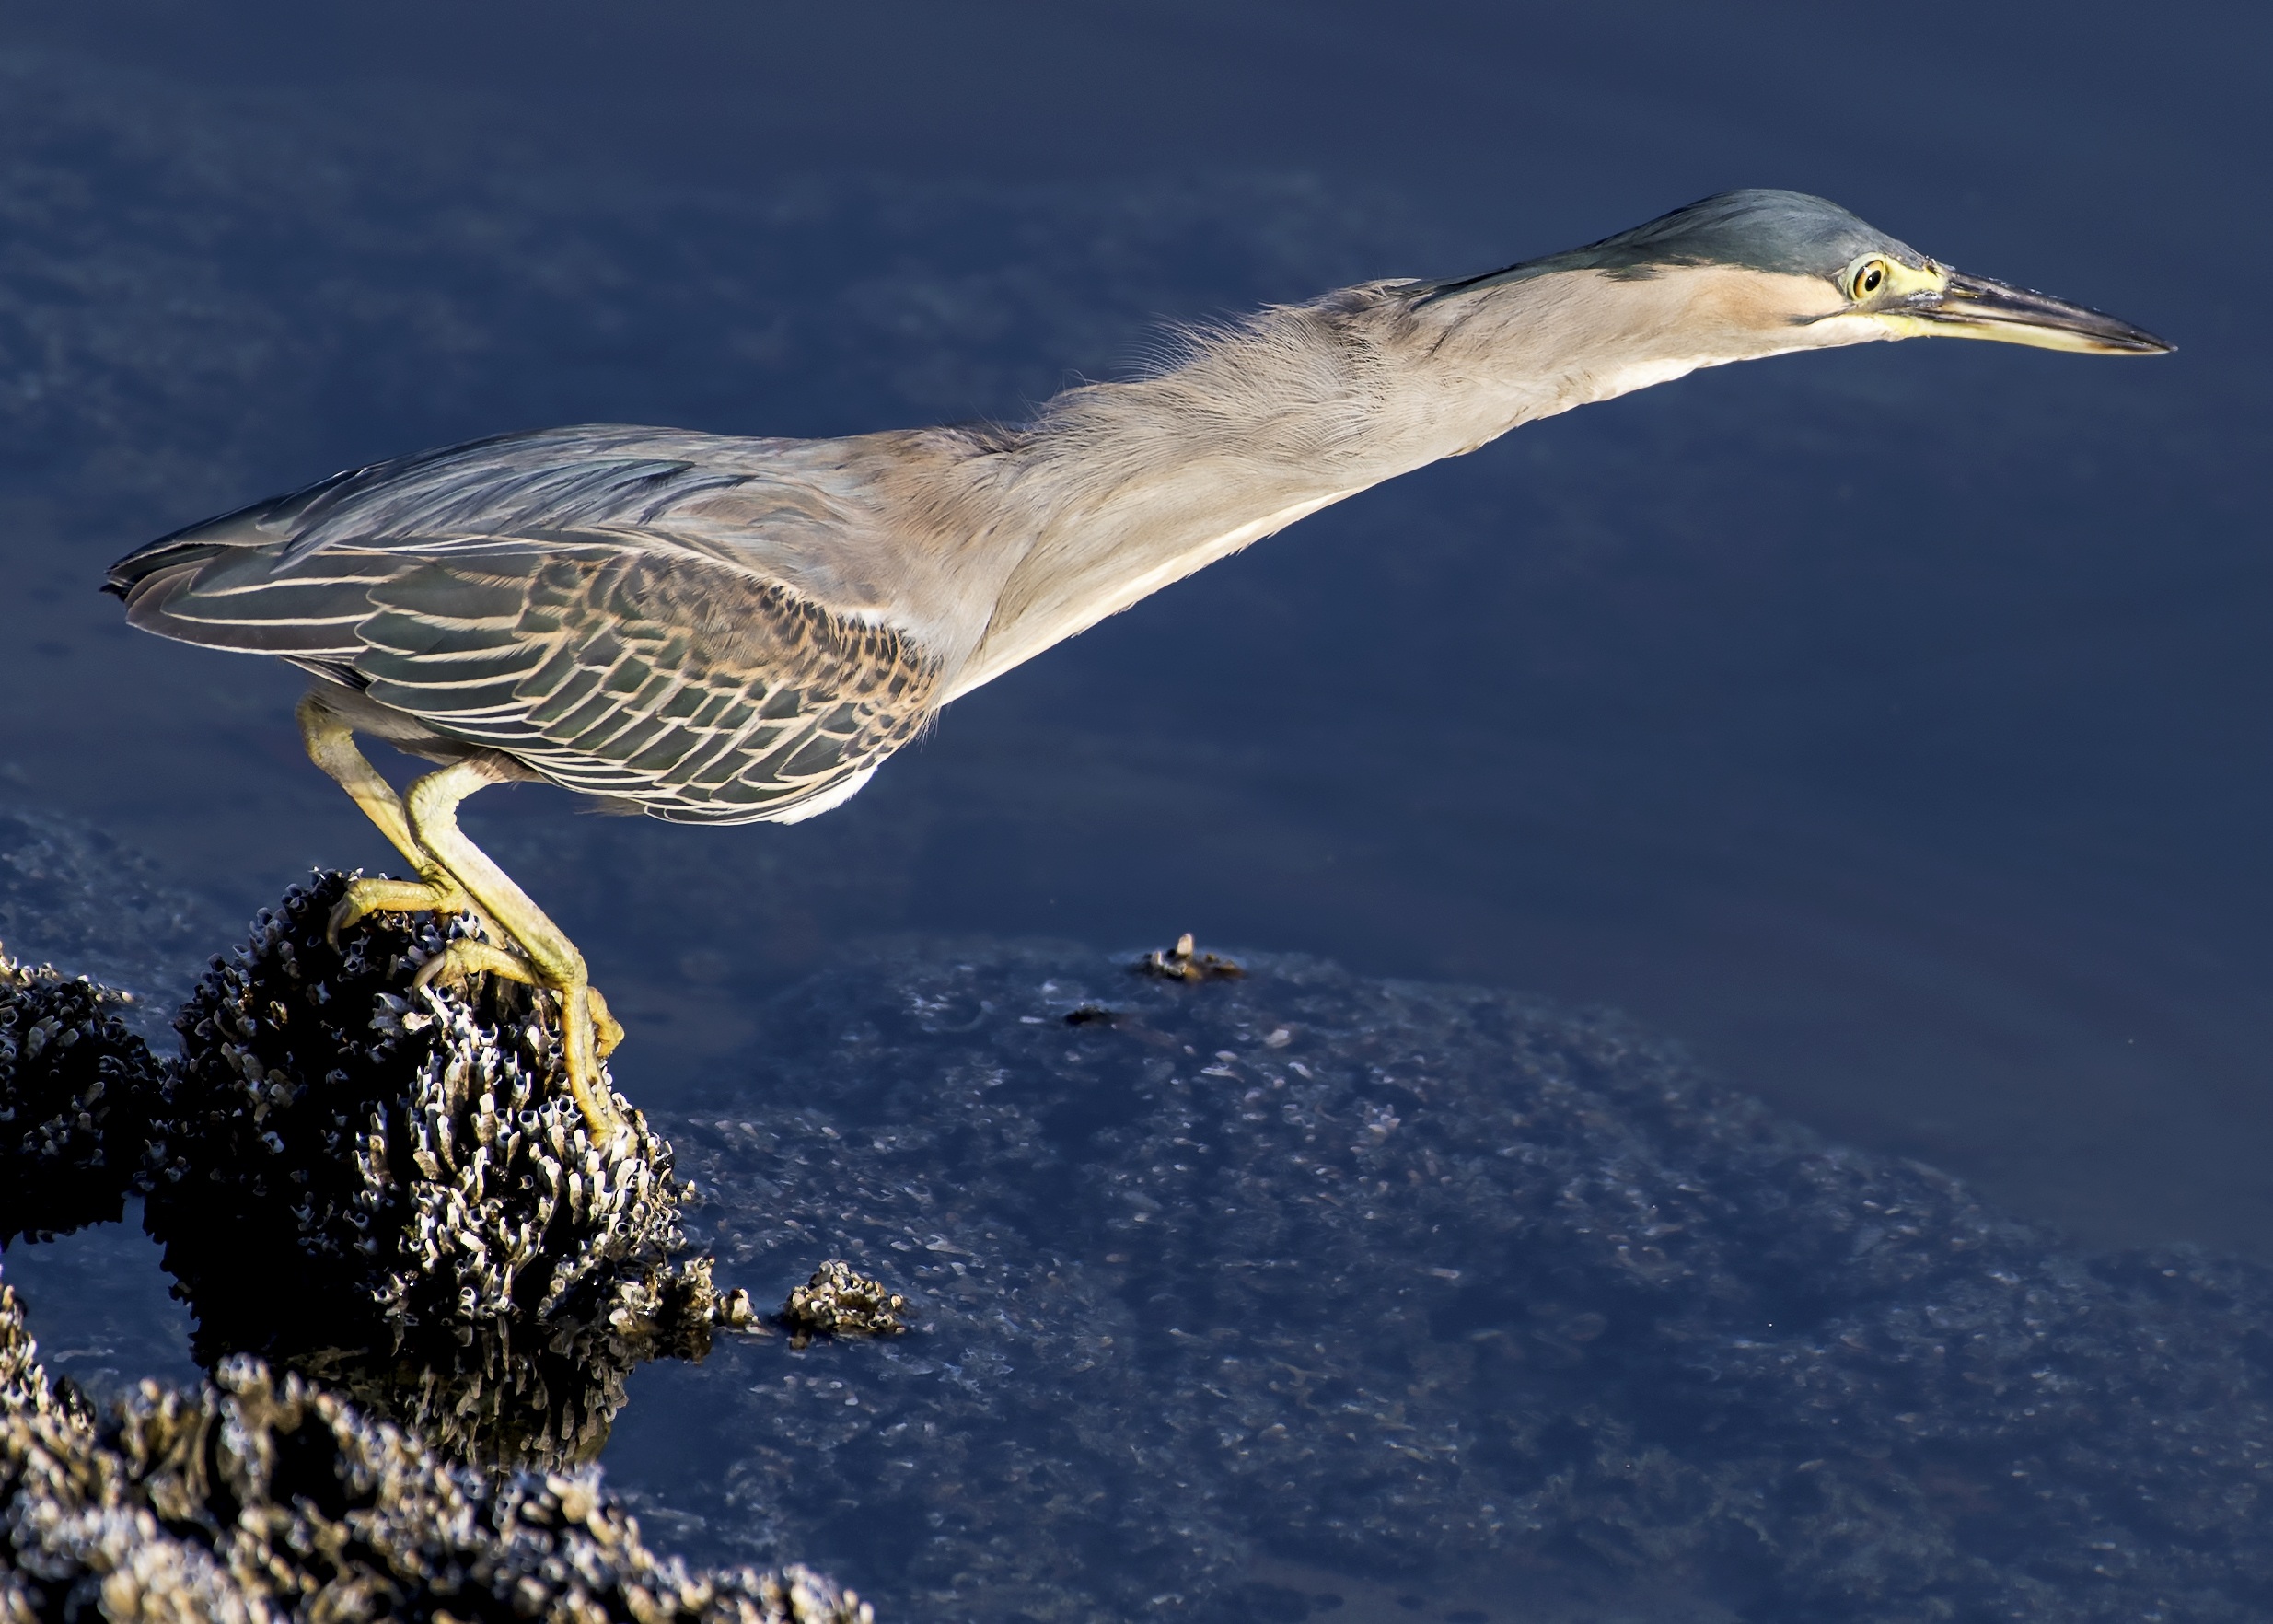
sea, nature, bird, wing, animal, seabird, wildlife, wild, gull, beak, tropical, flight, lagoon, fauna, vertebrate, mangrove, bill, heron, waterbird, shorebird, striated, charadriiformes, atmosphere of earth